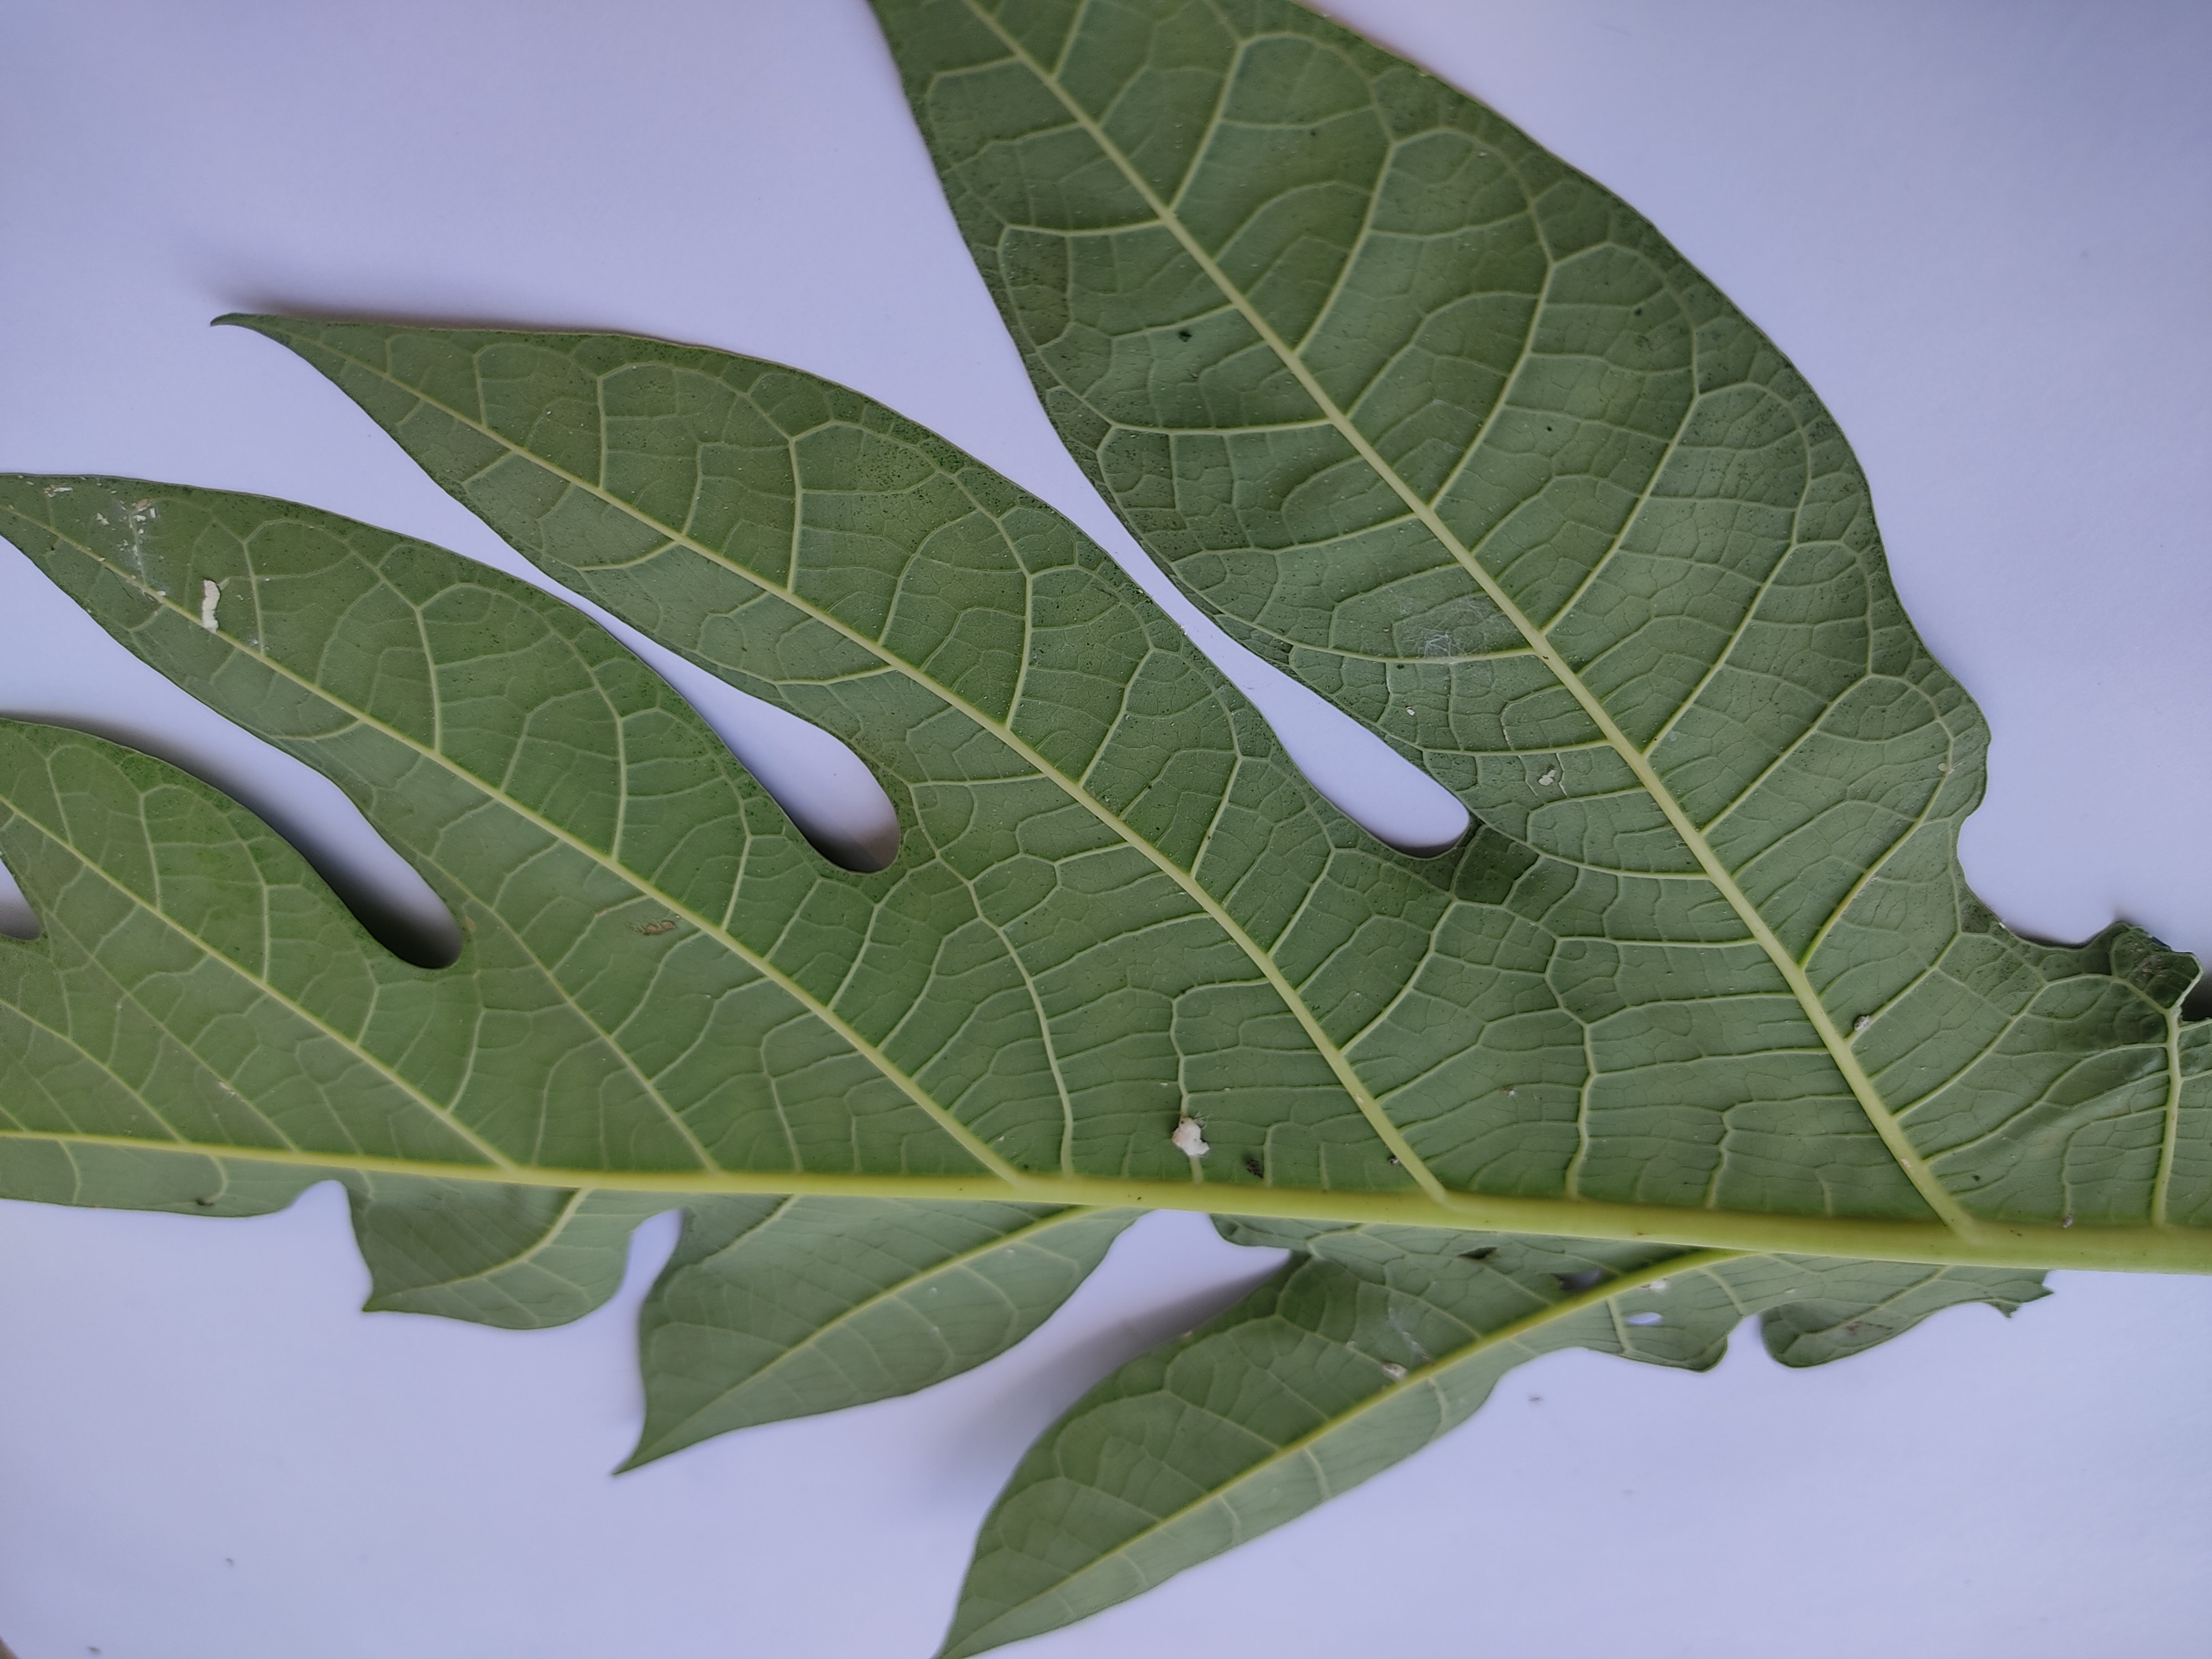
Label: Mealybug